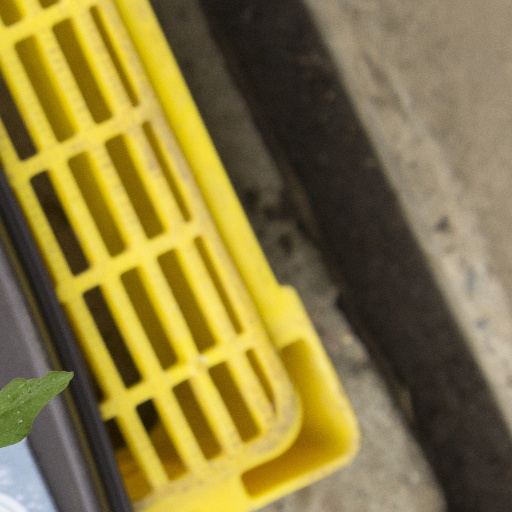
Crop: soybean